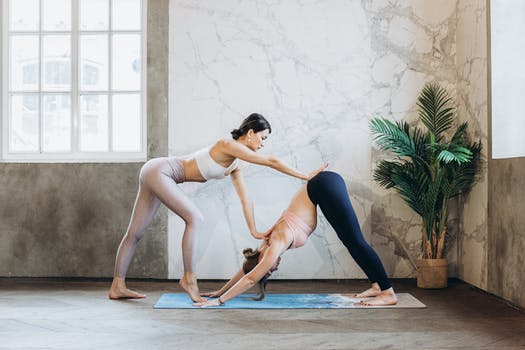
Label: No Watermark